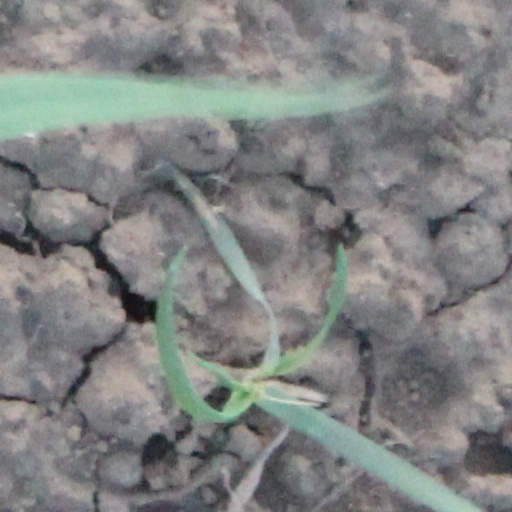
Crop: wheat